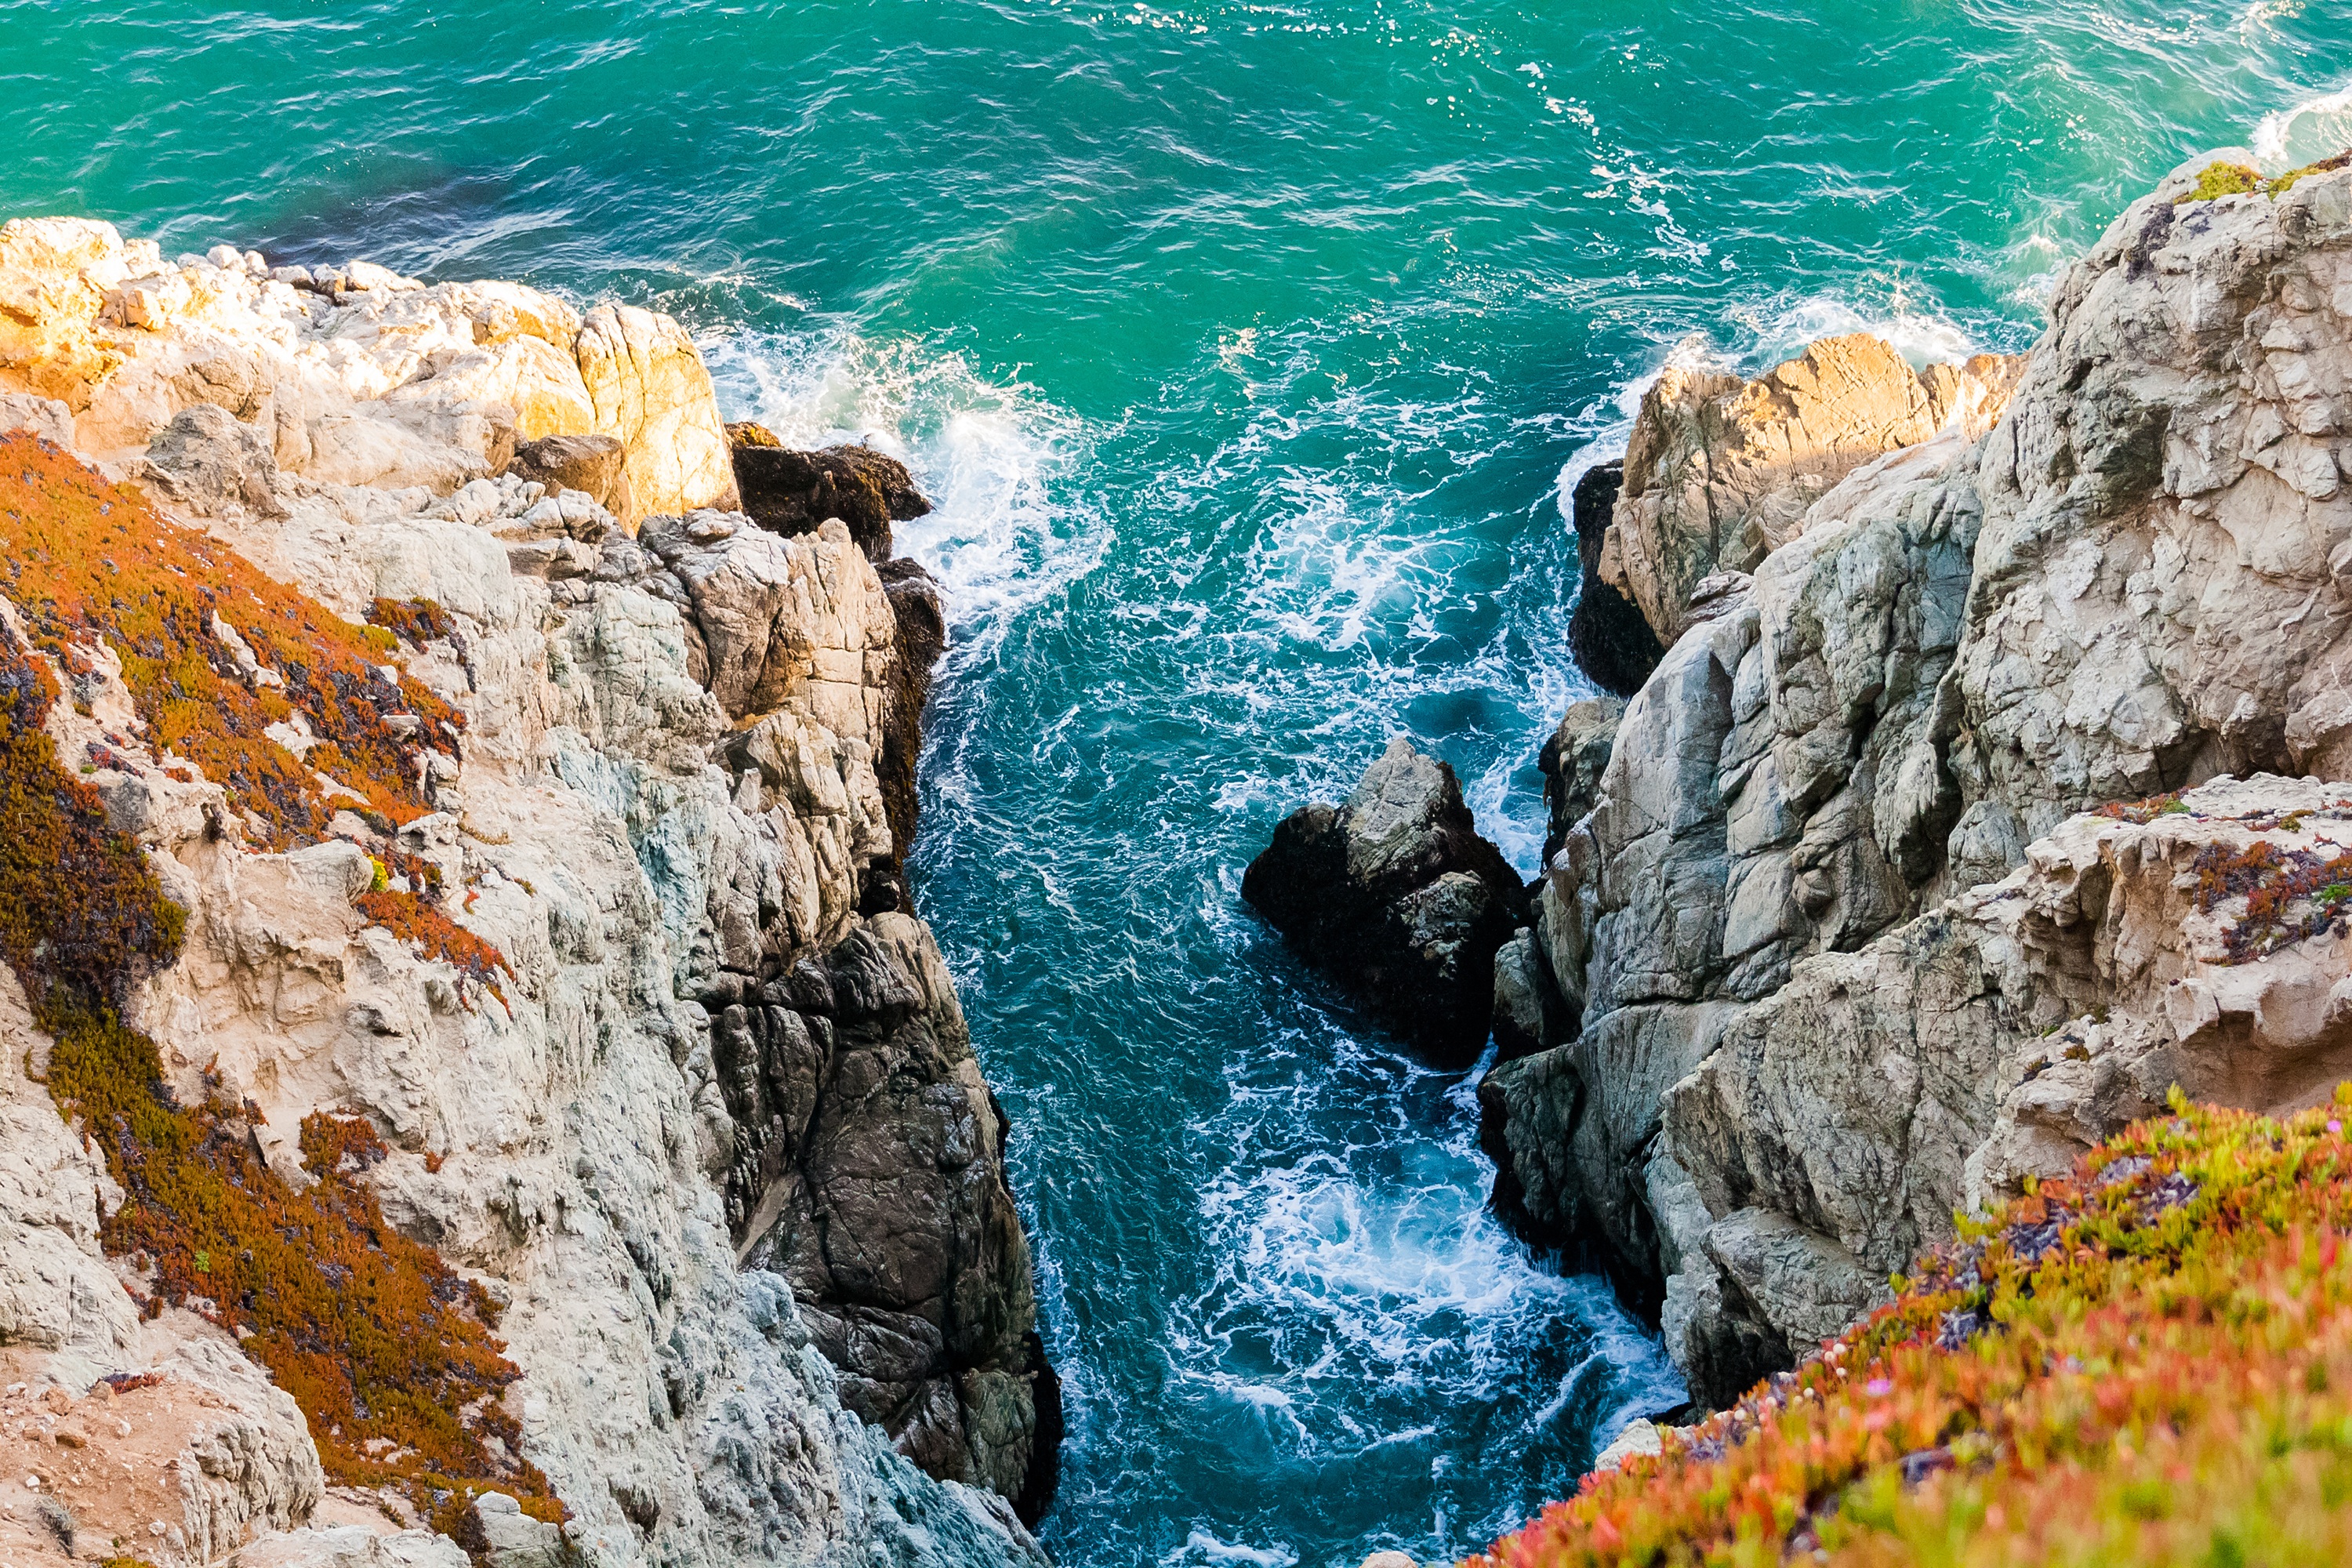
sea, coast, water, rock, ocean, shore, wave, coastline, shoreline, cliff, rapid, extreme sport, terrain, body of water, water feature, cape